Christopher Meyer

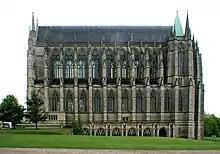
Lancing College

Meyer was born in Beaconsfield, Buckinghamshire, on 22 February 1944, to Reginald Henry Rome Meyer and his wife, Eve. Reginald was a flight lieutenant in Coastal Command of the RAF who was killed in action over the Greek island of Icaria 13 days before his son was born; in 2011, Meyer visited the island and met witnesses of the shooting-down and burial of his father.